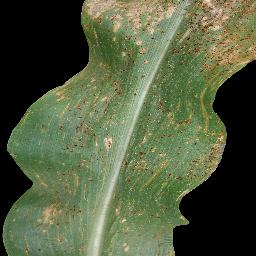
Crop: corn
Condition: (maize)_common_rust